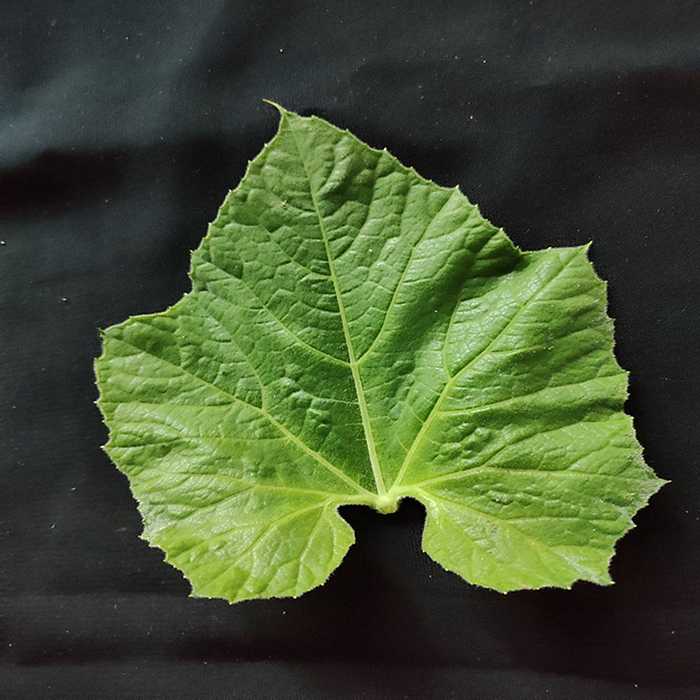
Plant: Bottle gourd
Label: Fresh leaf